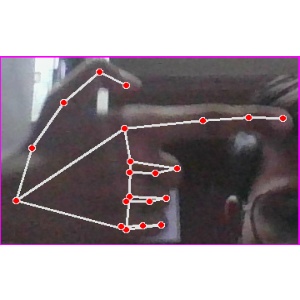
अक्षर: ब